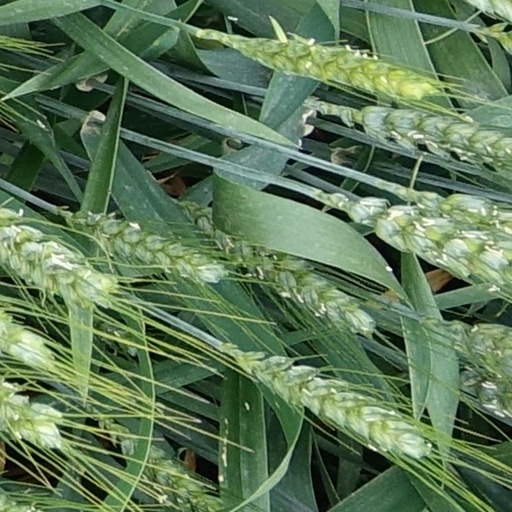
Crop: wheat